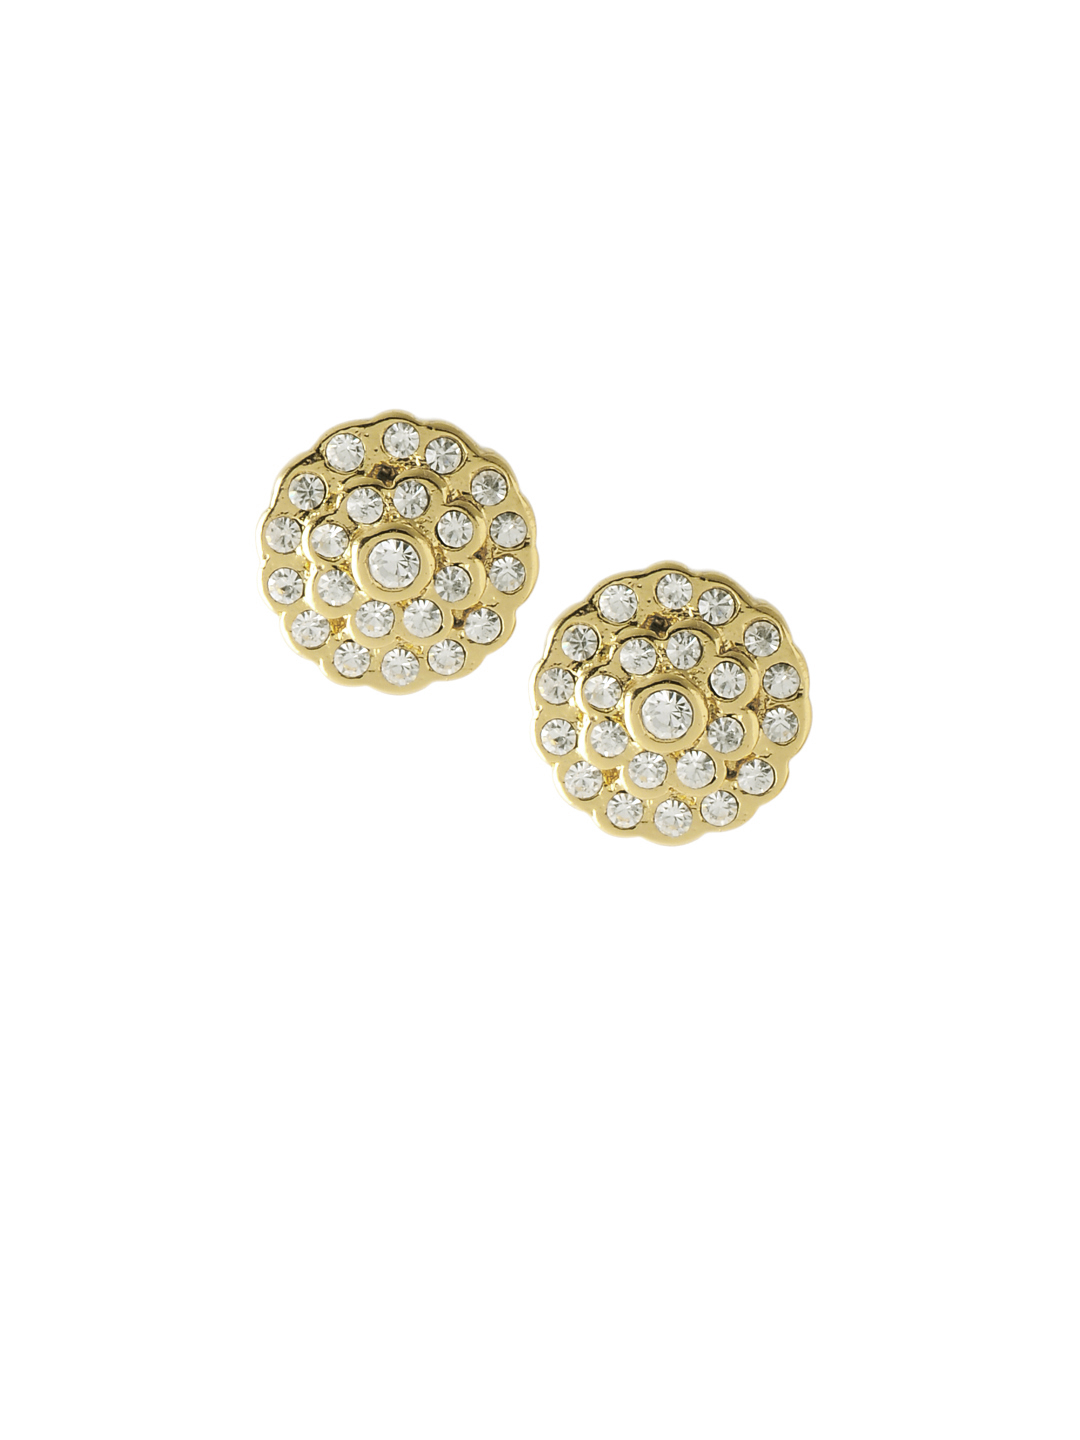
Estelle Gold Earrings
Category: Accessories / Jewellery / Earrings
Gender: Women
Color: Gold
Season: Winter 2016
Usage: Casual